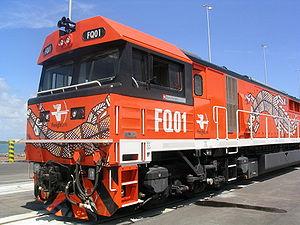
Un train de voyageurs est un train destiné à transporter des personnes. Il est ainsi opposé à un train de fret, destiné à transporter des marchandises.